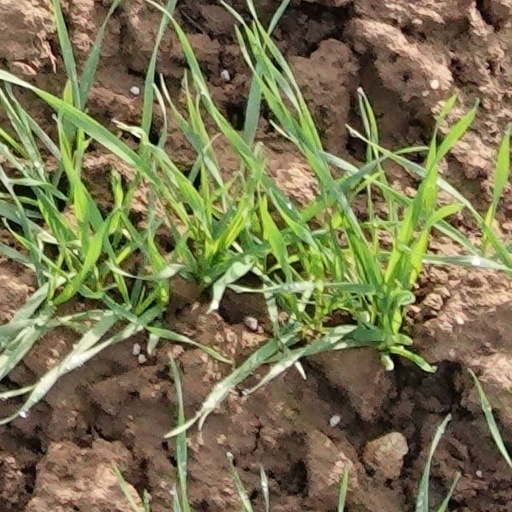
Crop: wheat